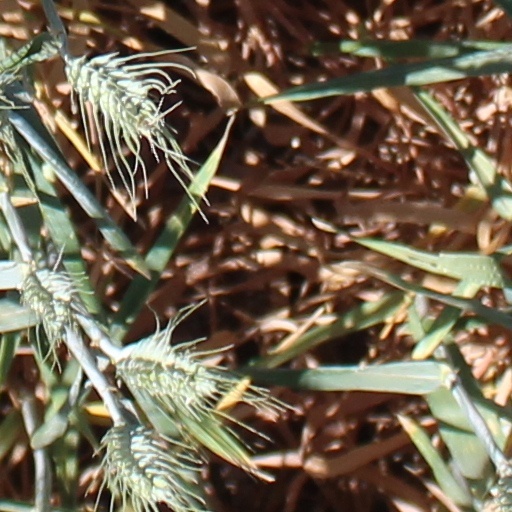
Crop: wheat